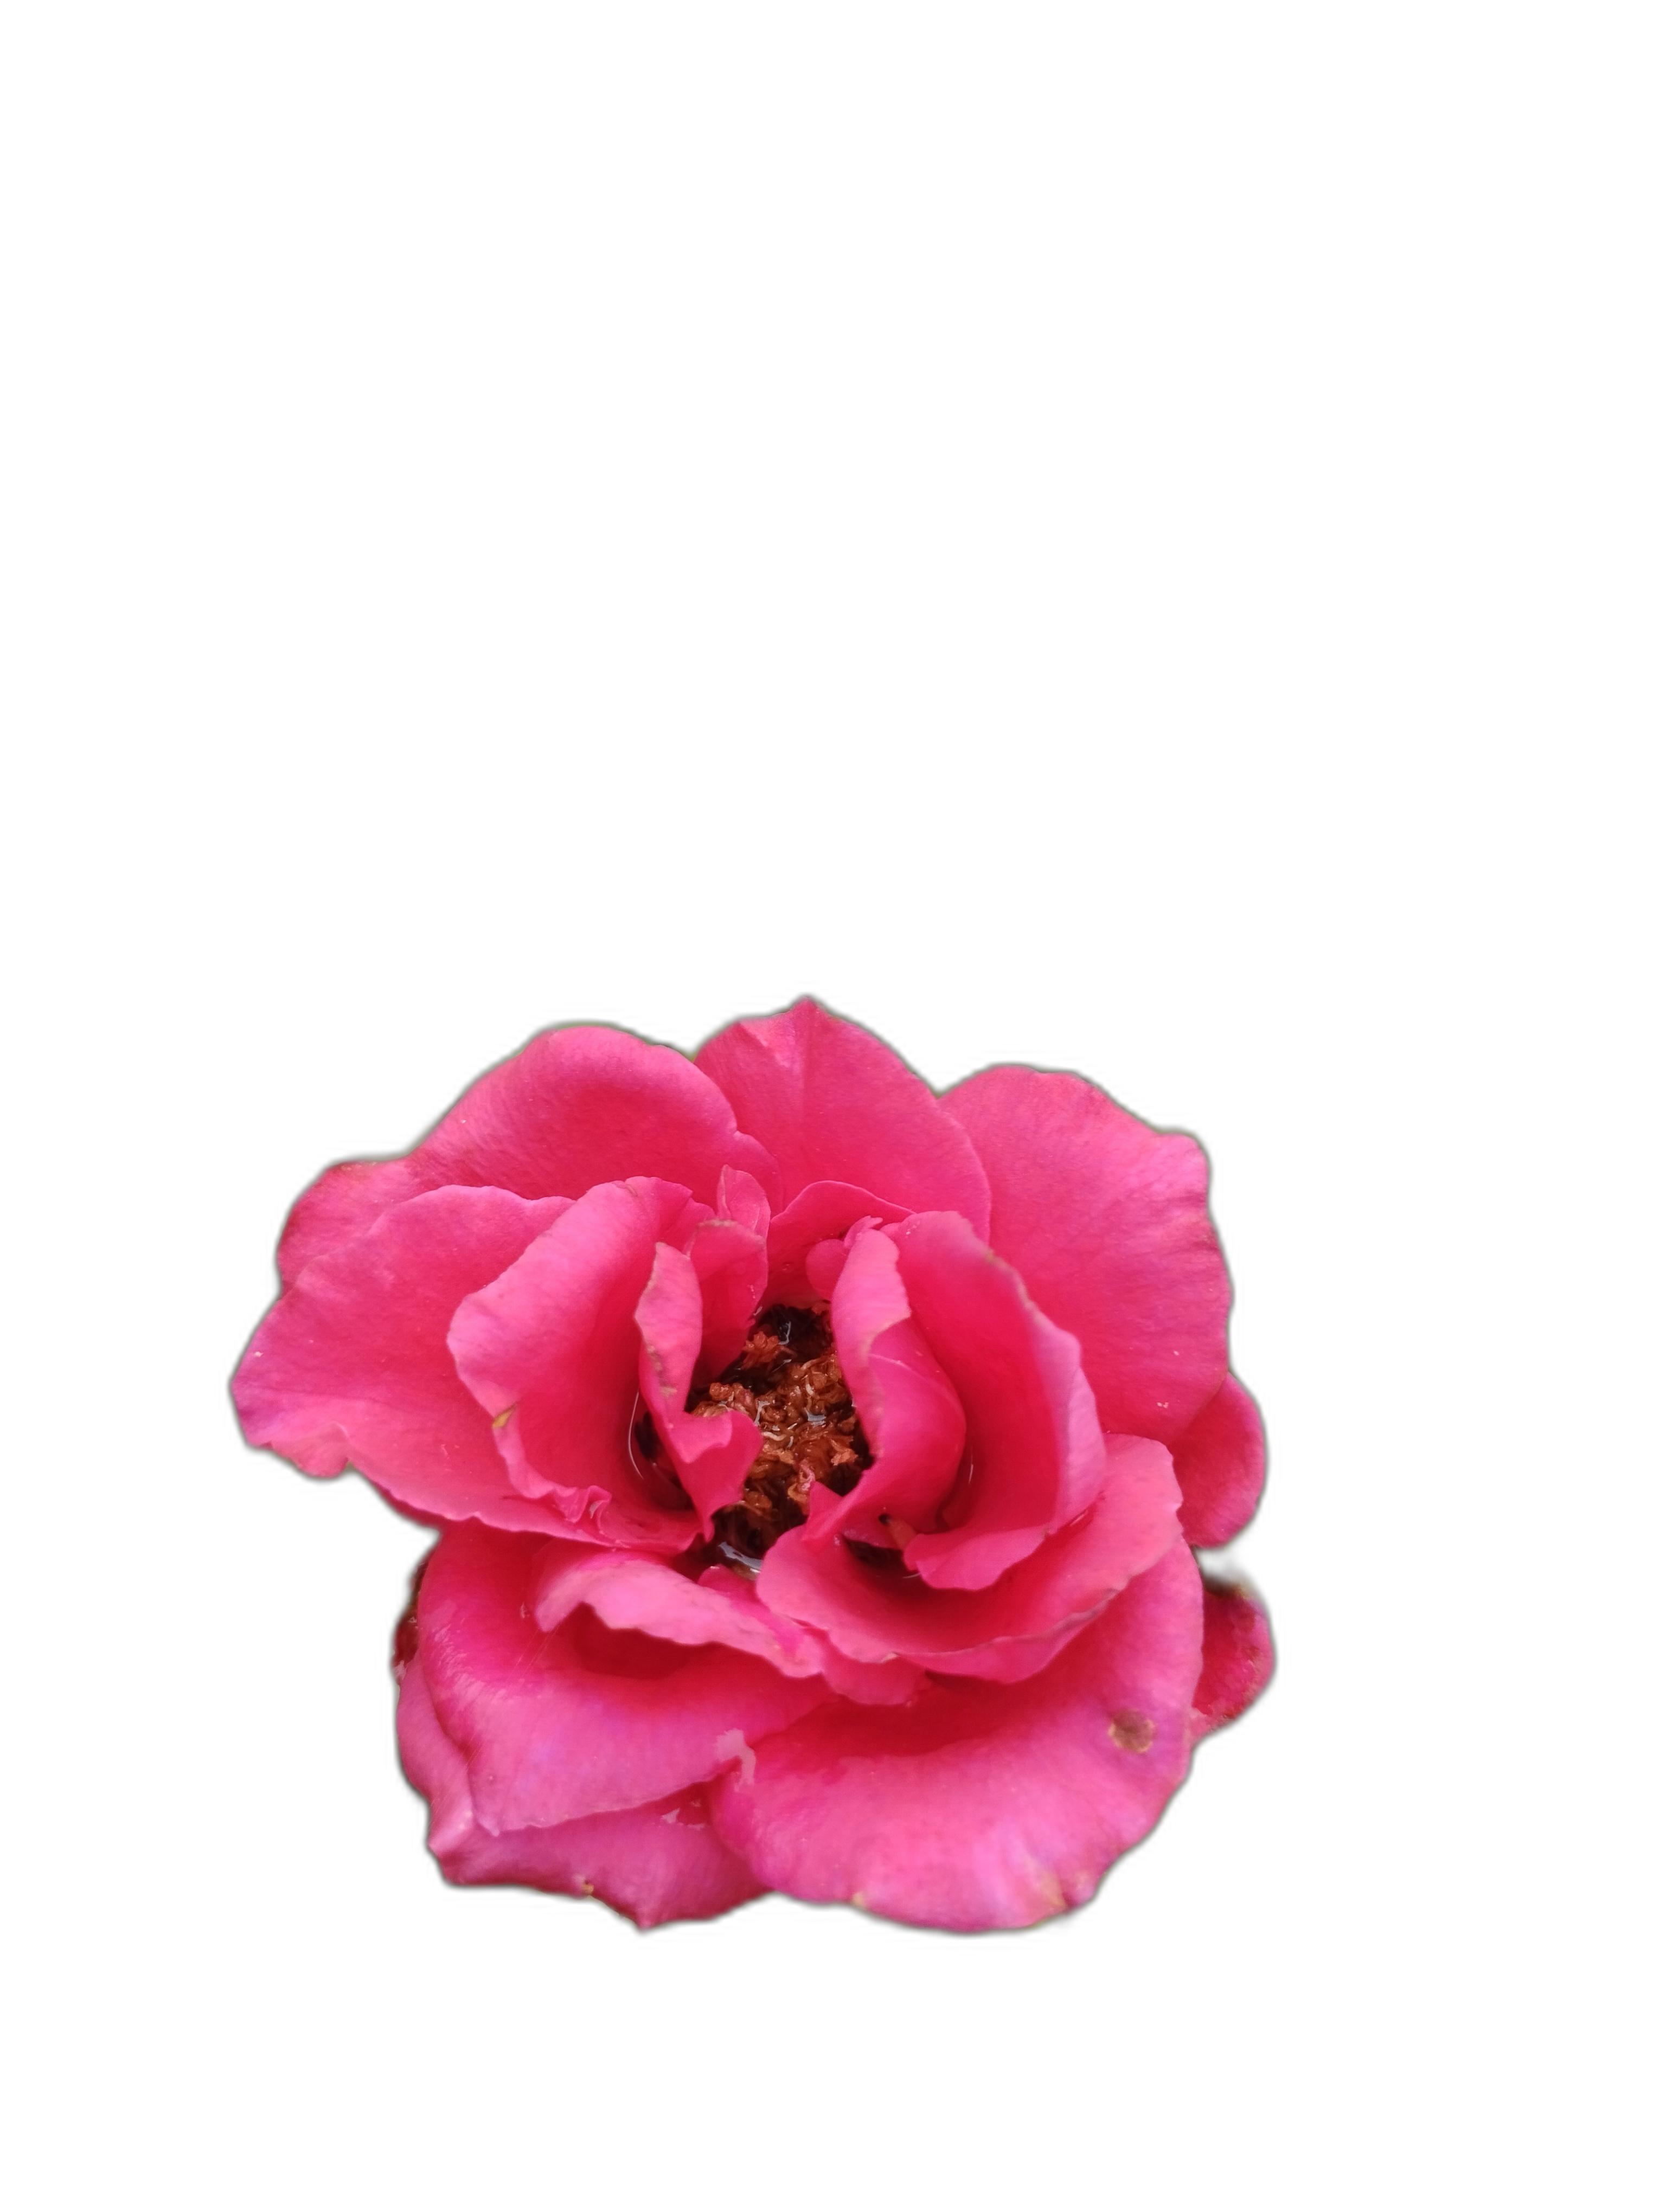
Label: Rose